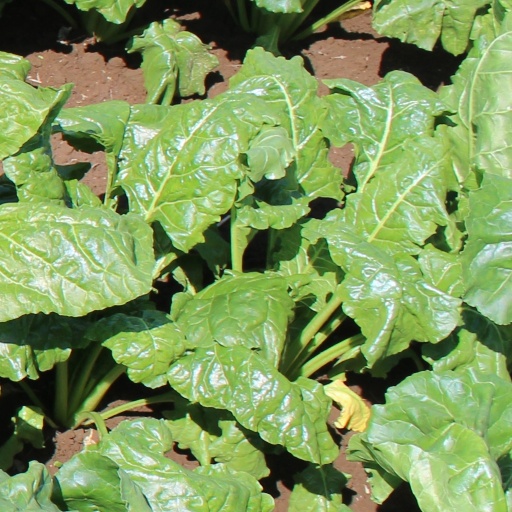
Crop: sugar beet